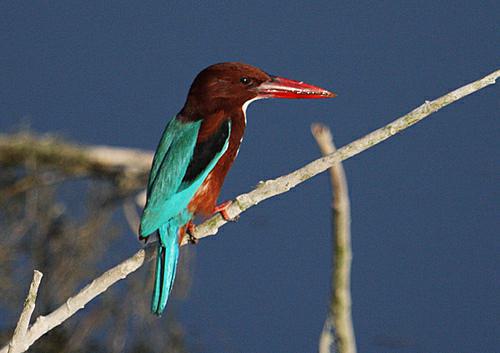
A photo of a white breasted kingfisher